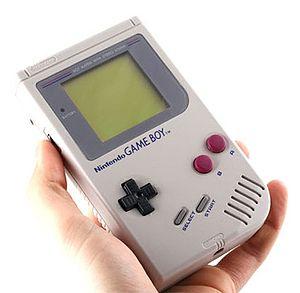
Les années 1980 couvrent la période du 1ᵉʳ janvier 1980 au 31 décembre 1989.